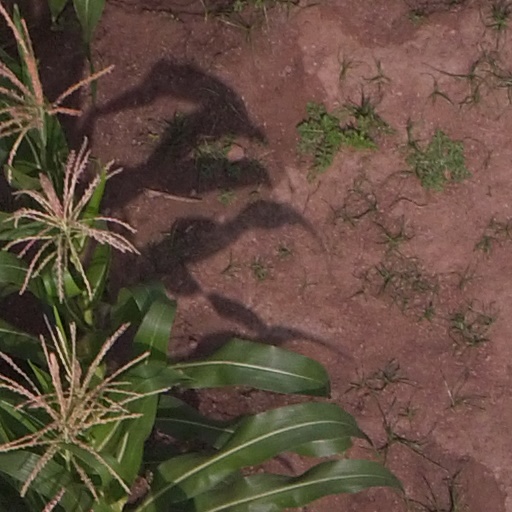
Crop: maize; corn